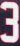
Number: 3